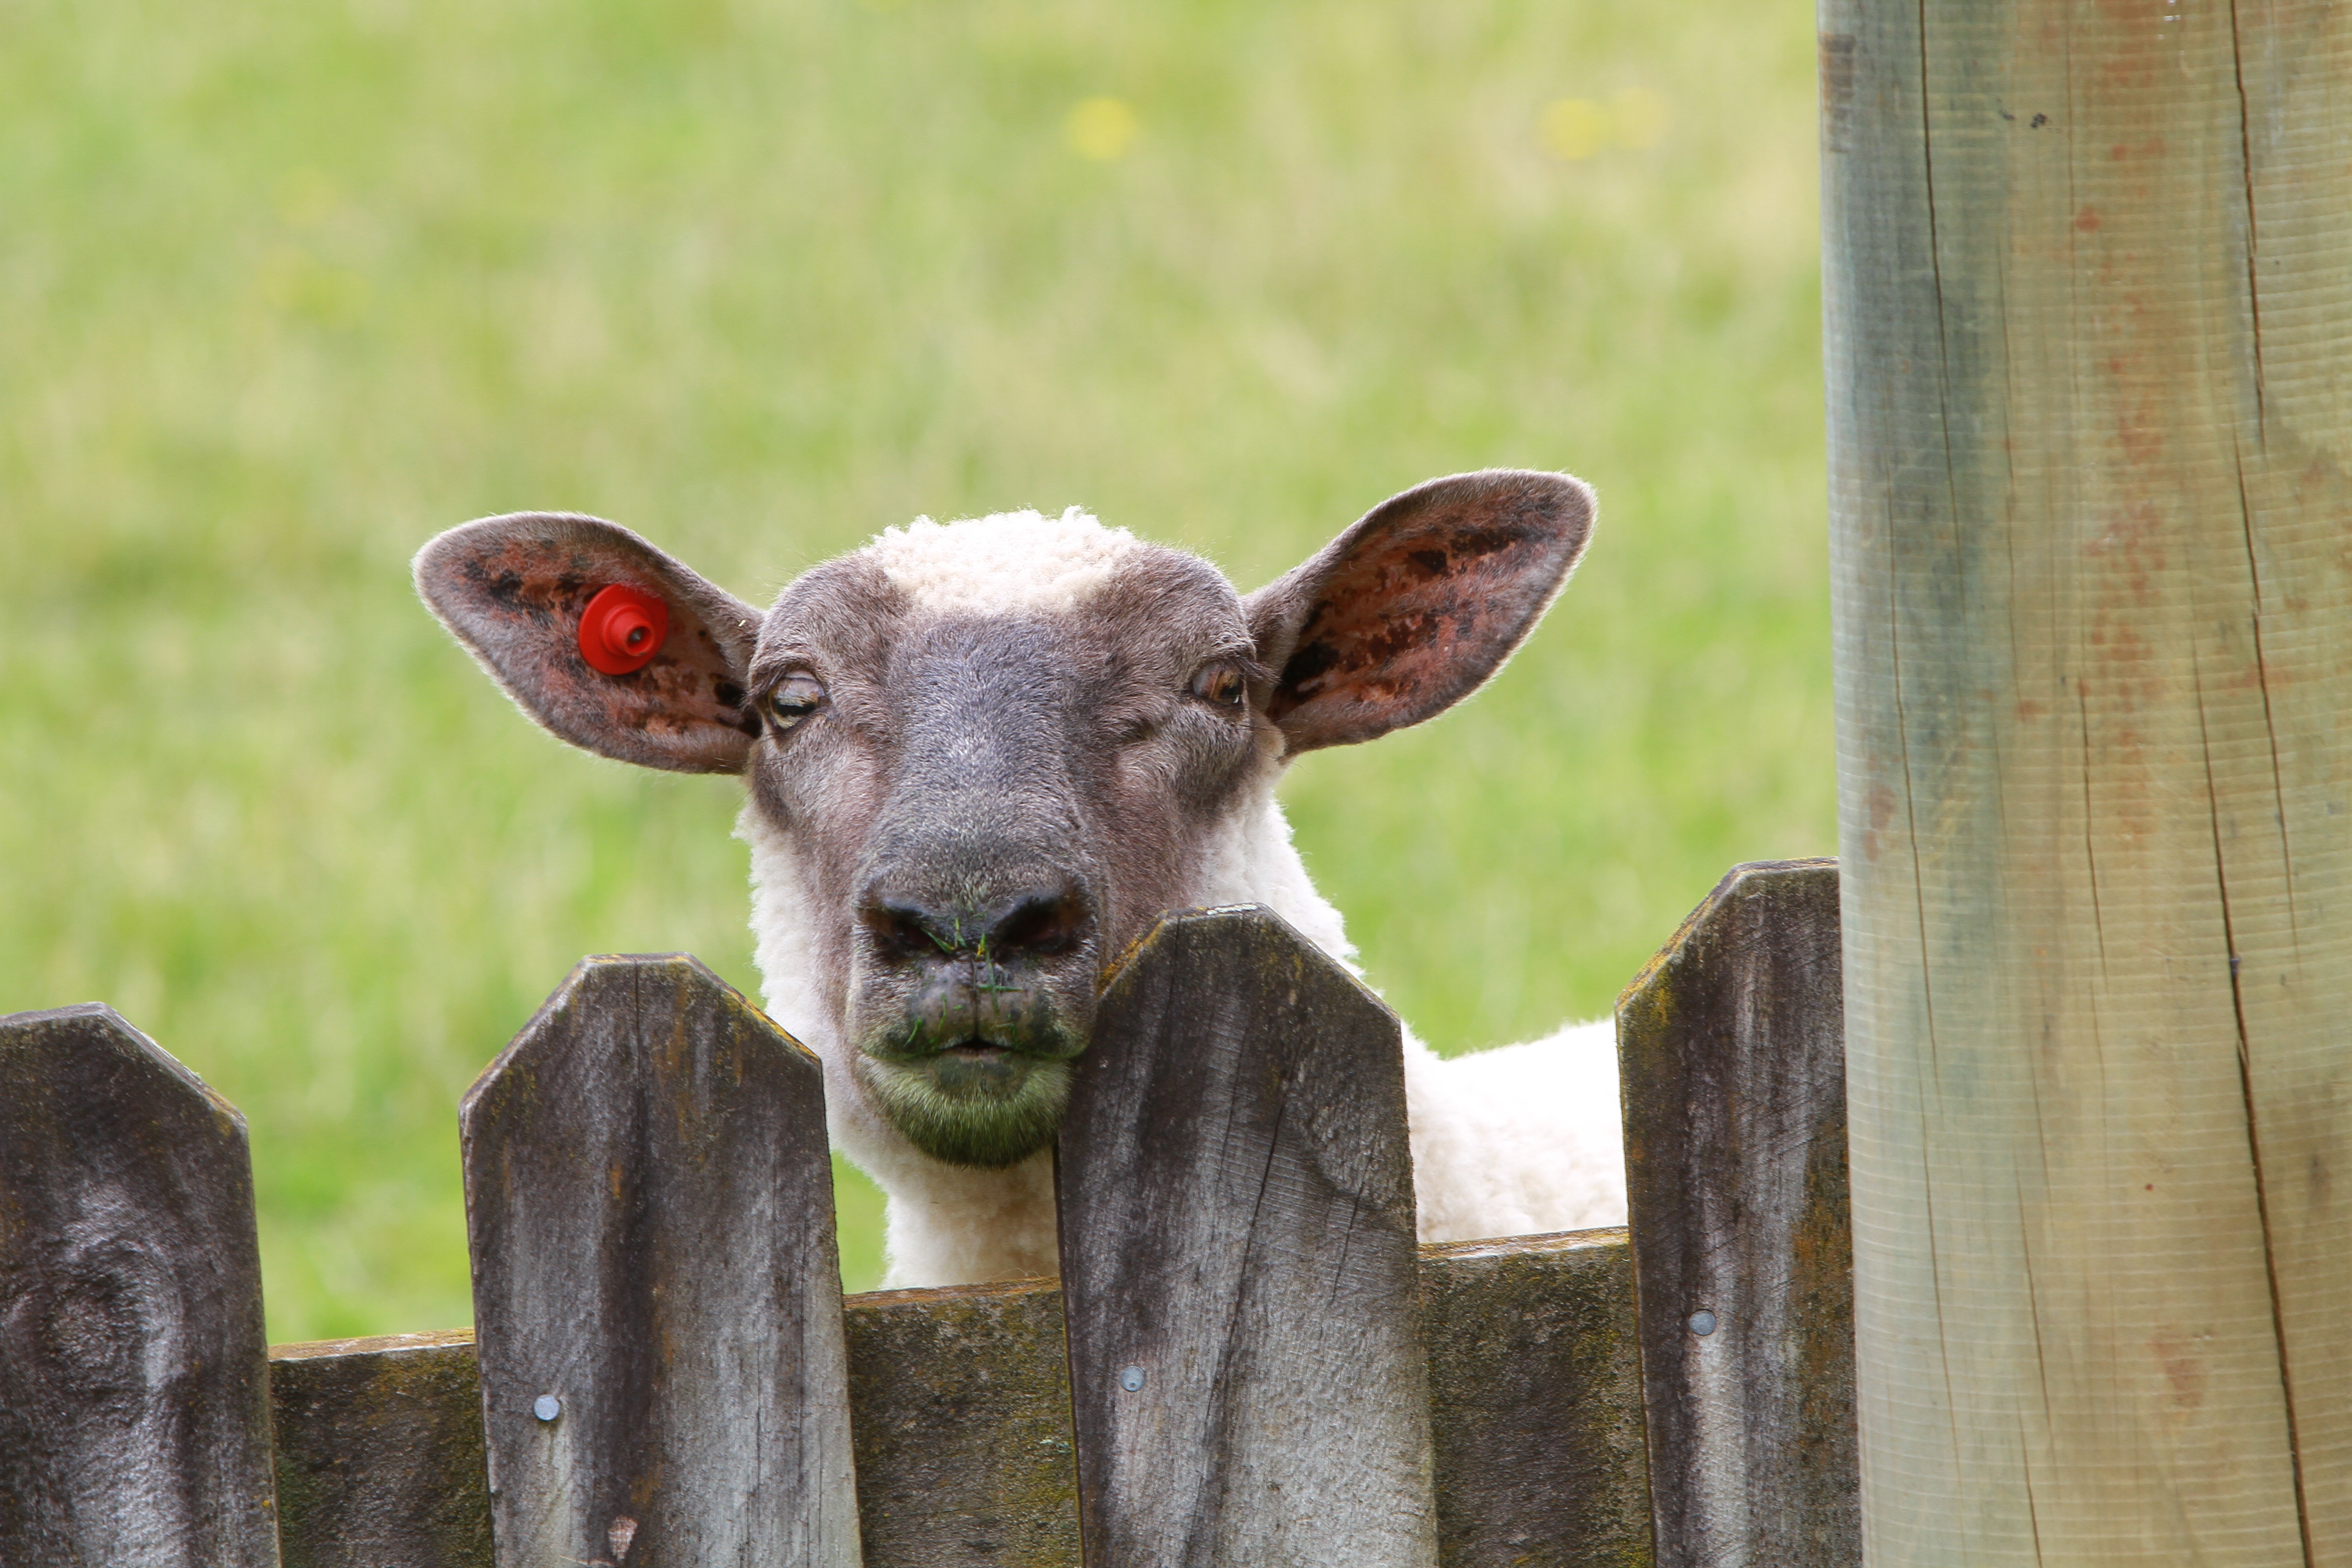
wilderness, countryside, animal, wildlife, wild, environment, deer, horn, sheep, mammal, fauna, lamb, outdoors, zoology, new zealand, vertebrate, species, north island, white tailed deer, cattle like mammal